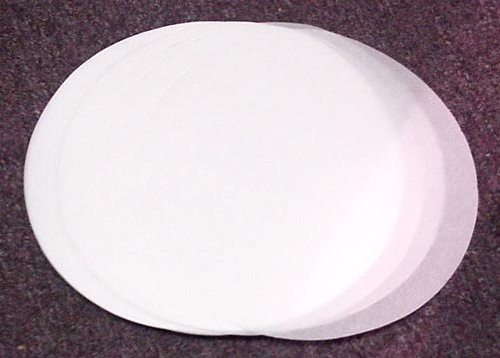
Item Name: Baking Parchment Paper Circles, Pack of 1000-2 Inch Diameter
Product Description: Use parchment to line baking pans and cookie sheets to prevent foods from sticking. A non-fat alternative that saves cleanup time. Oven-safe to 450 degrees Fahrenheit, parchment is great for conventional ovens, microwaves and freezers. Certified kosher.
Value: 1.0
Unit: Count

Price: 49.69